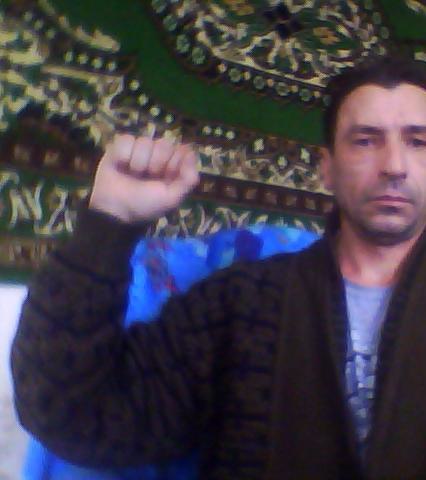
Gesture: fist